Kris Mayotte

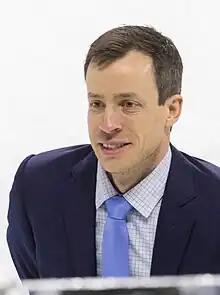

Kristofer Mayotte is an American ice hockey coach and former player who is currently the head coach of Colorado College's men's ice hockey team. Previously, he was an assistant coach at Providence College, and helped the team win its first national championship in 2015. He has also coached at Cornell University, St. Lawrence University, and the University of Michigan.